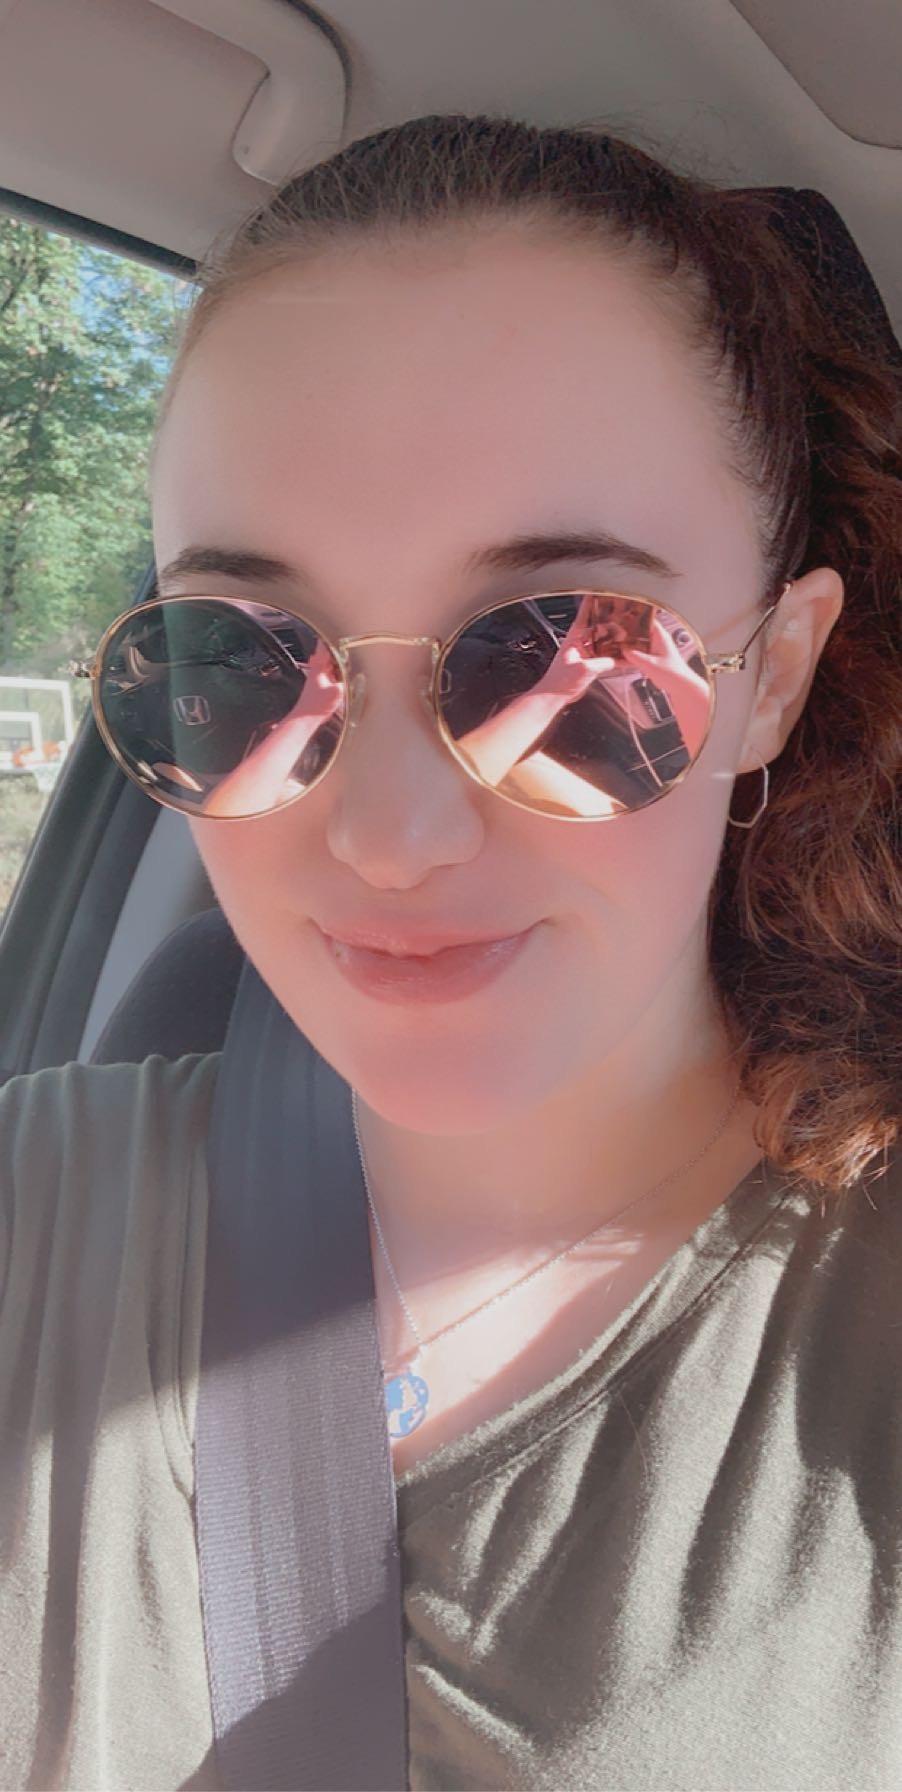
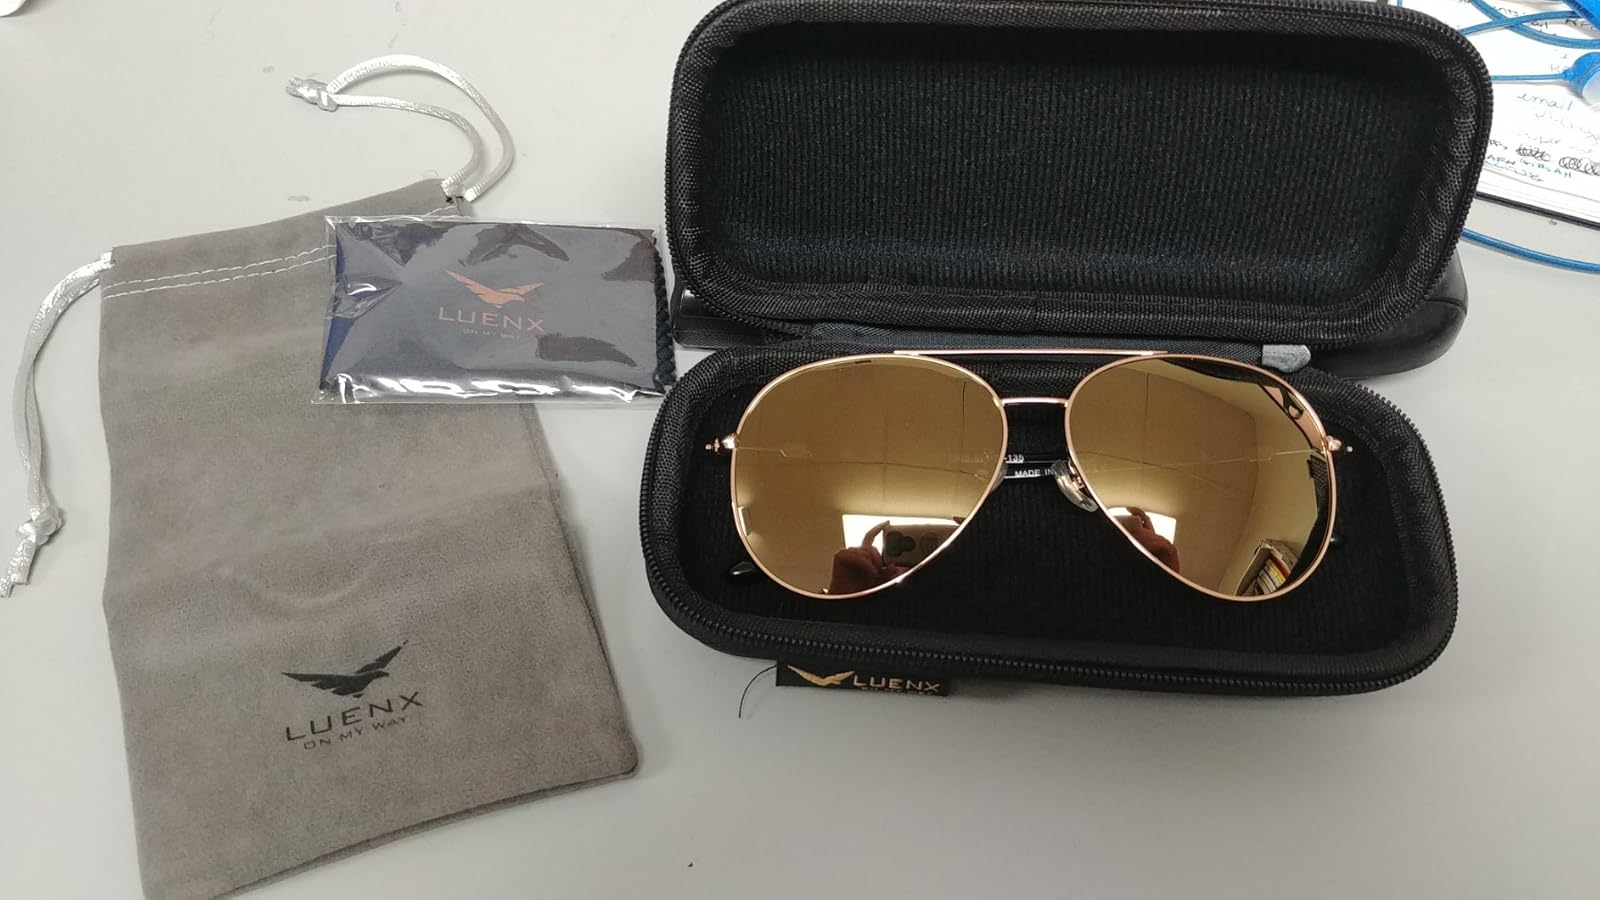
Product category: accessories_sunglasses
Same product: no